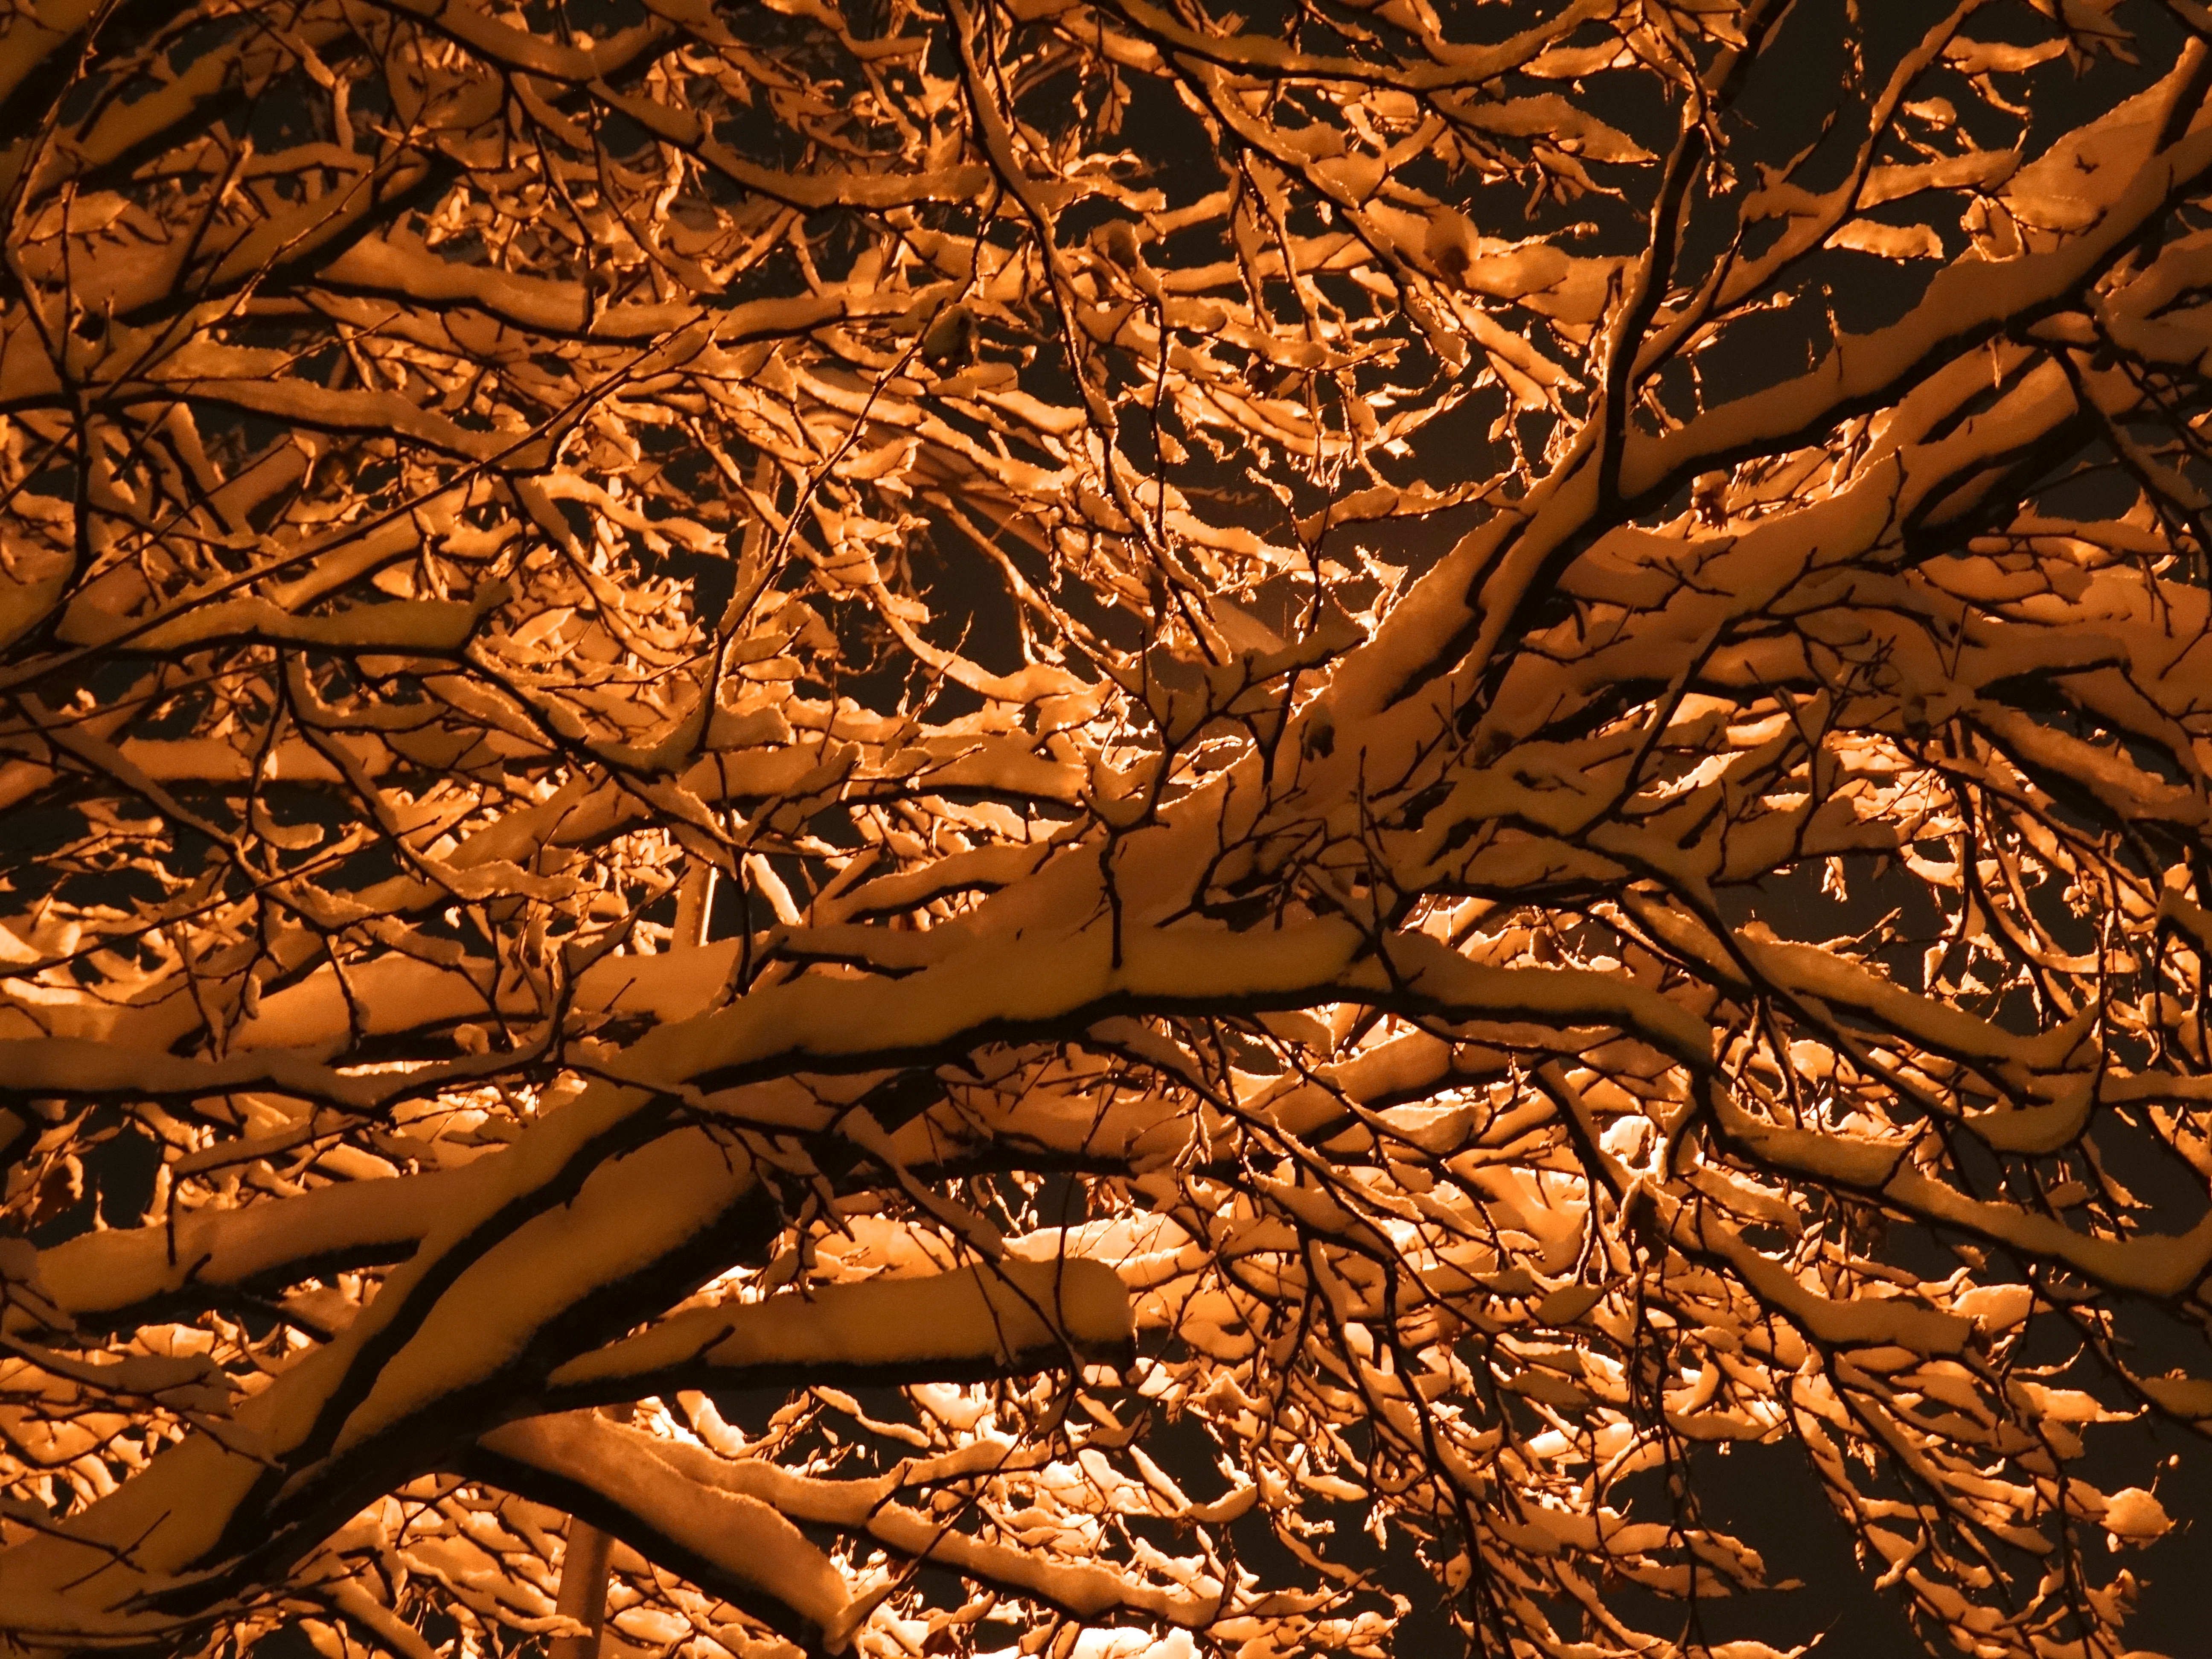
tree, branch, snow, plant, wood, leaf, flower, trunk, autumn, soil, season, twig, root, aesthetic, winter magic, back light, grass family, plant stem, woody plant